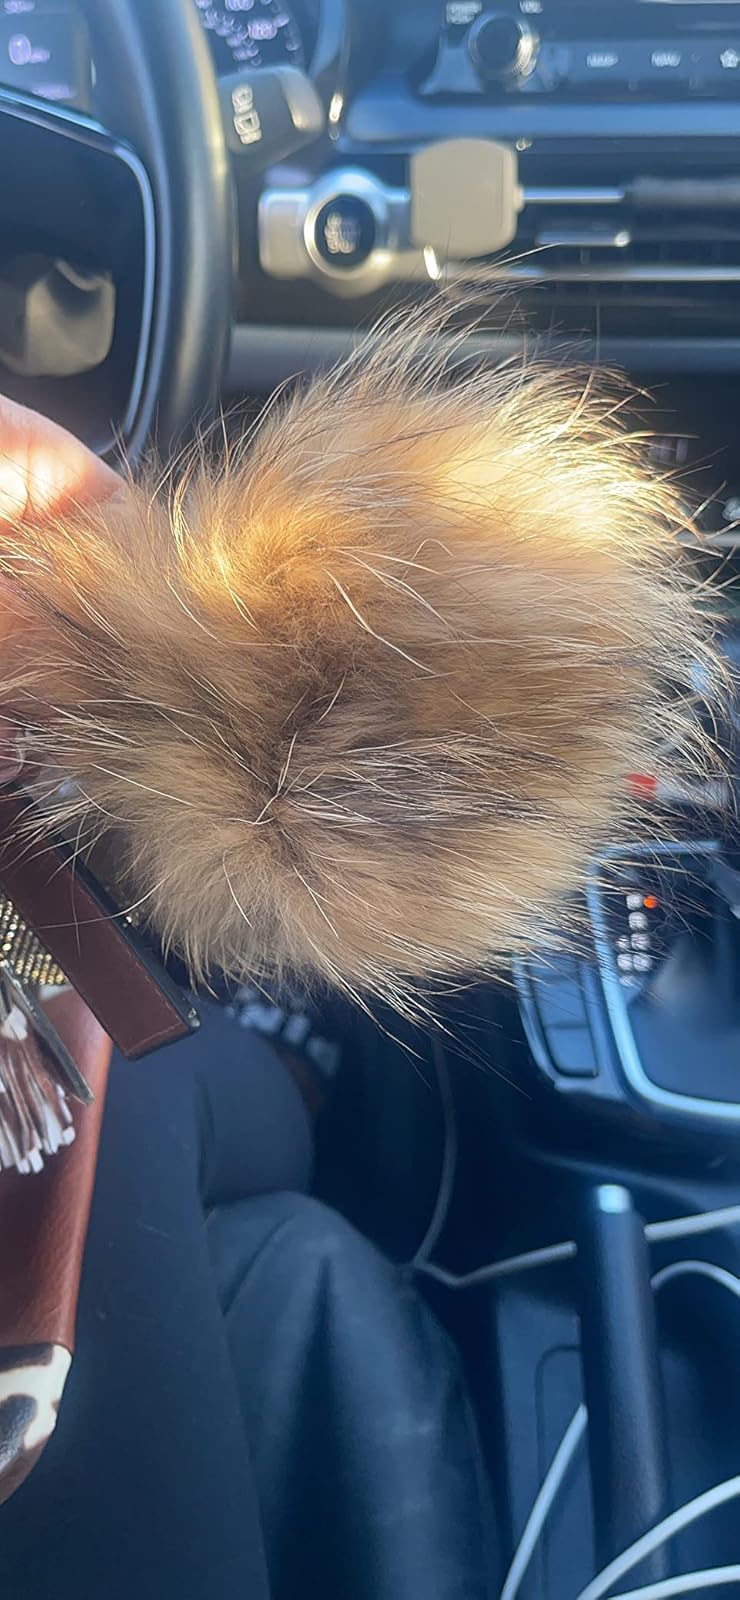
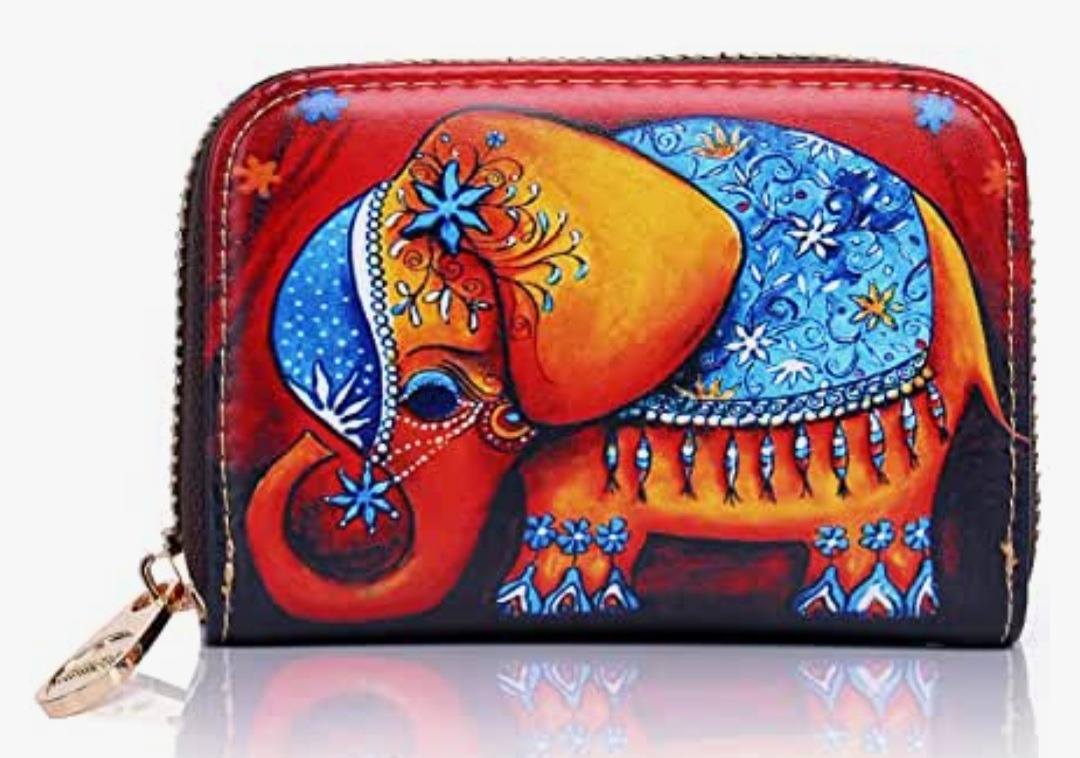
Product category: accessories_keychain
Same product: no